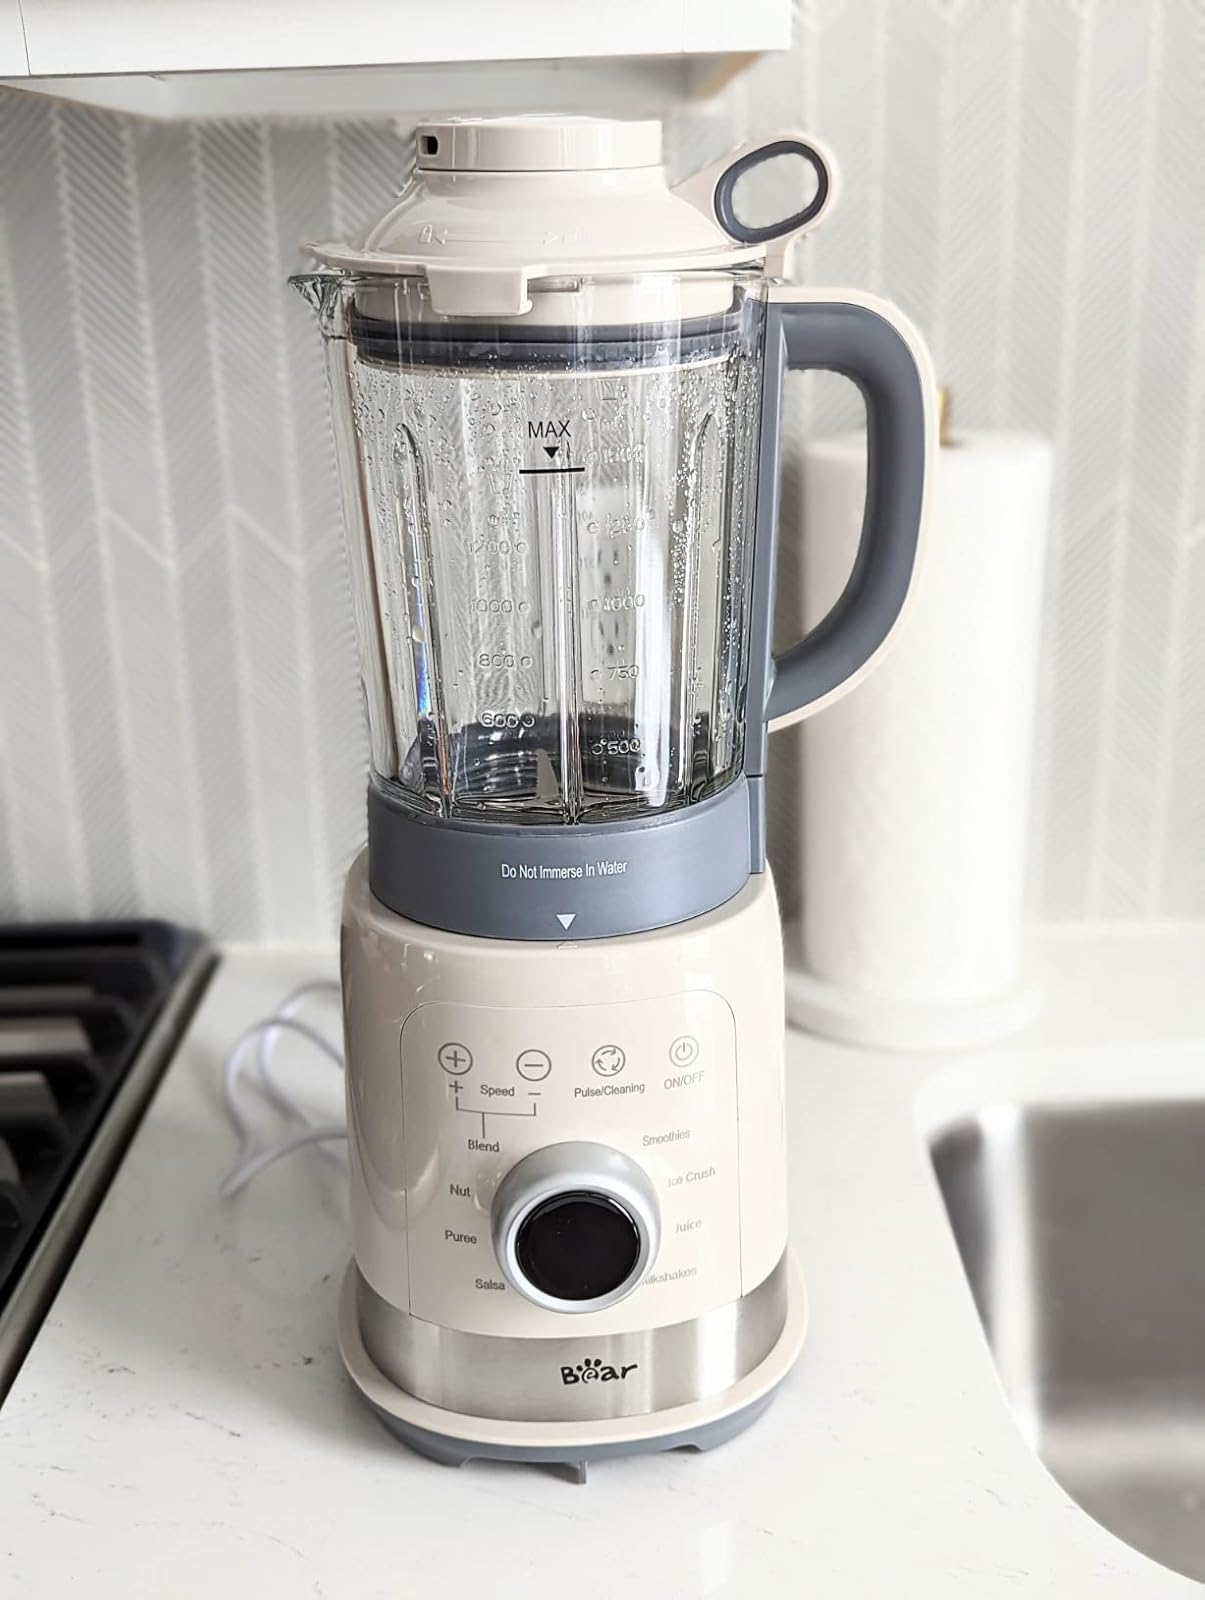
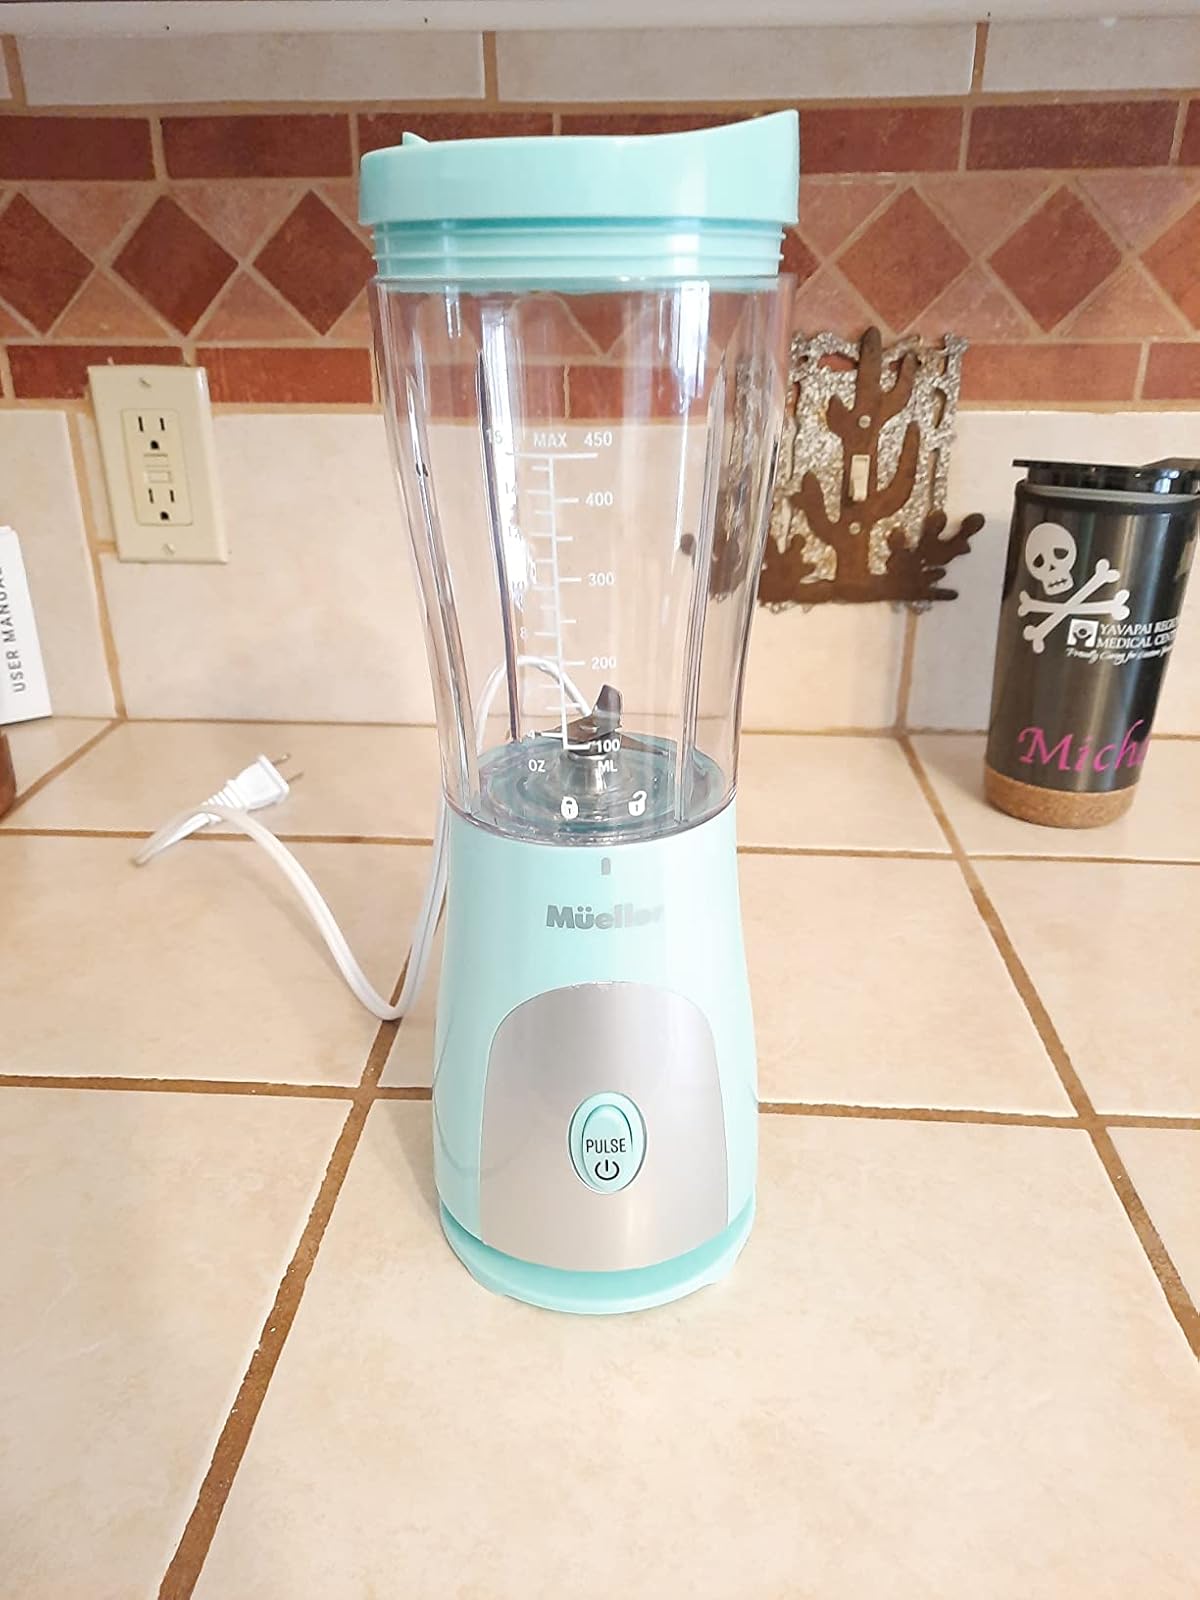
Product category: items_blender
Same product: no